River Poddle

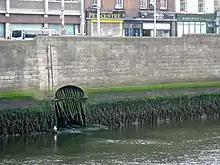
Confluence of the River Poddle and River Liffey, at Wellington Quay, at low tide

Near Templeville Road, the Poddle used to receive the artificial stream from the direction of Templeogue and Firhouse. This channel, the first stretch of "City Watercourse", carried water from the River Dodder extracted at Balrothery Weir in Firhouse; as of 2020, it has been dry for at least two decades. It then passes into Kimmage via Wainsfort Manor, and by Wainsfort Manor Green there is a sluice gate to manage high flow. If the water backs up, some is diverted into what is today the Lakelands Overflow culvert. Historically a surface channel, this now runs underground to cross Wainsfort Road, runs along past the Terenure College buildings and comes out at the western end of the college's lake (the lake, in turn, has a tunnel connection to the River Dodder at Bushy Park, though the lakes in that park, formerly supplied with Poddle water, are now supplied solely from the Dodder itself).